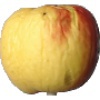
Label: red_yellow_apple